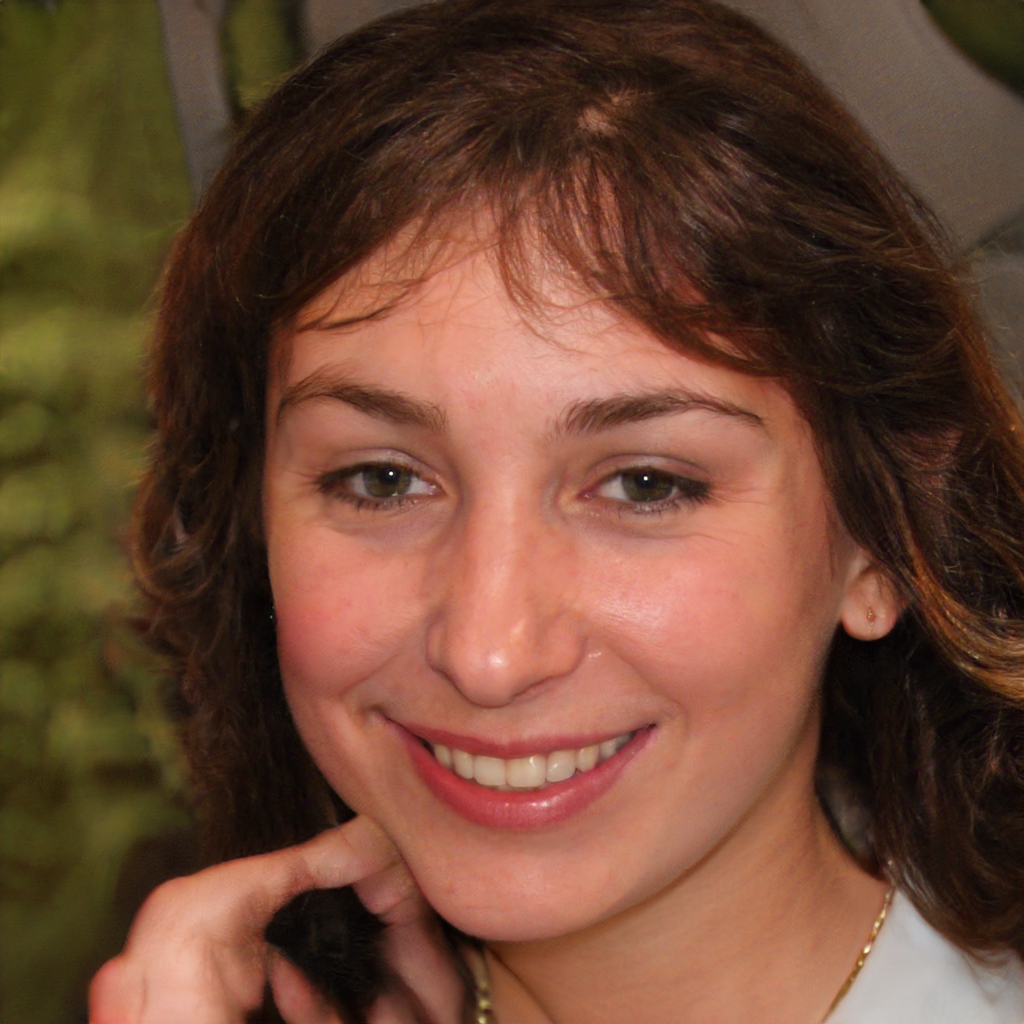
Gender: Female